Tmesipteris obliqua

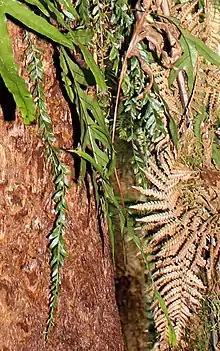

This species is widespread and common from sea level up to 600m in communities of fern gullies, rainforests and wet sclerophyll forests. "T. obliqua" thrives in moist, shady, humid and rocky environments and soil tolerances include mossy logs, rock or soil amongst exposed roots.